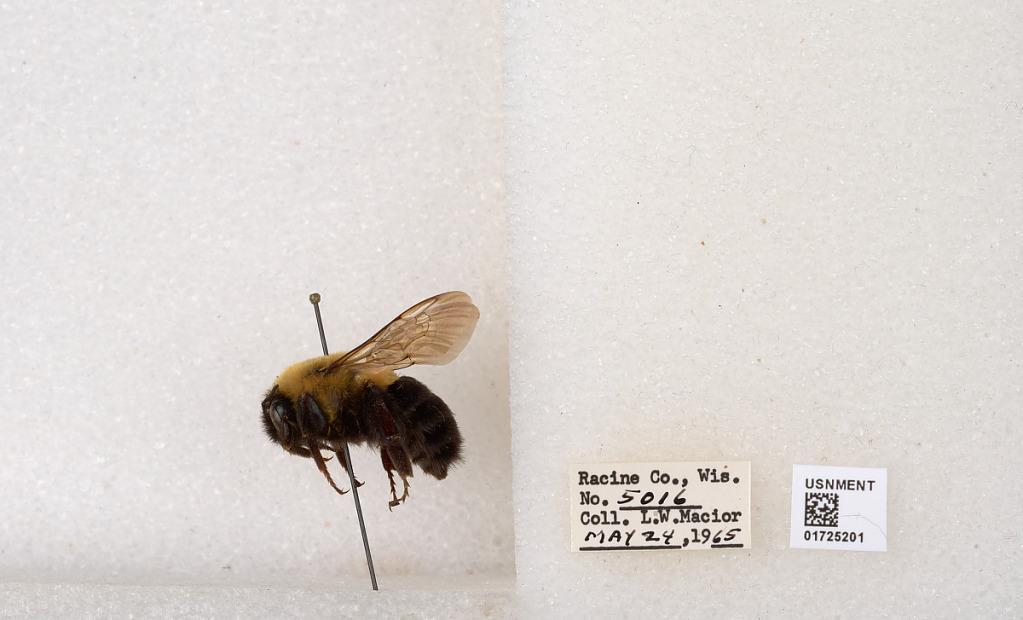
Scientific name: Bombus impatiens Cresson
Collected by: L. Macior
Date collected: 1965-5-24
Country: United States
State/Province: Wisconsin
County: Racine
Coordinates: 42.7299, -87.8123